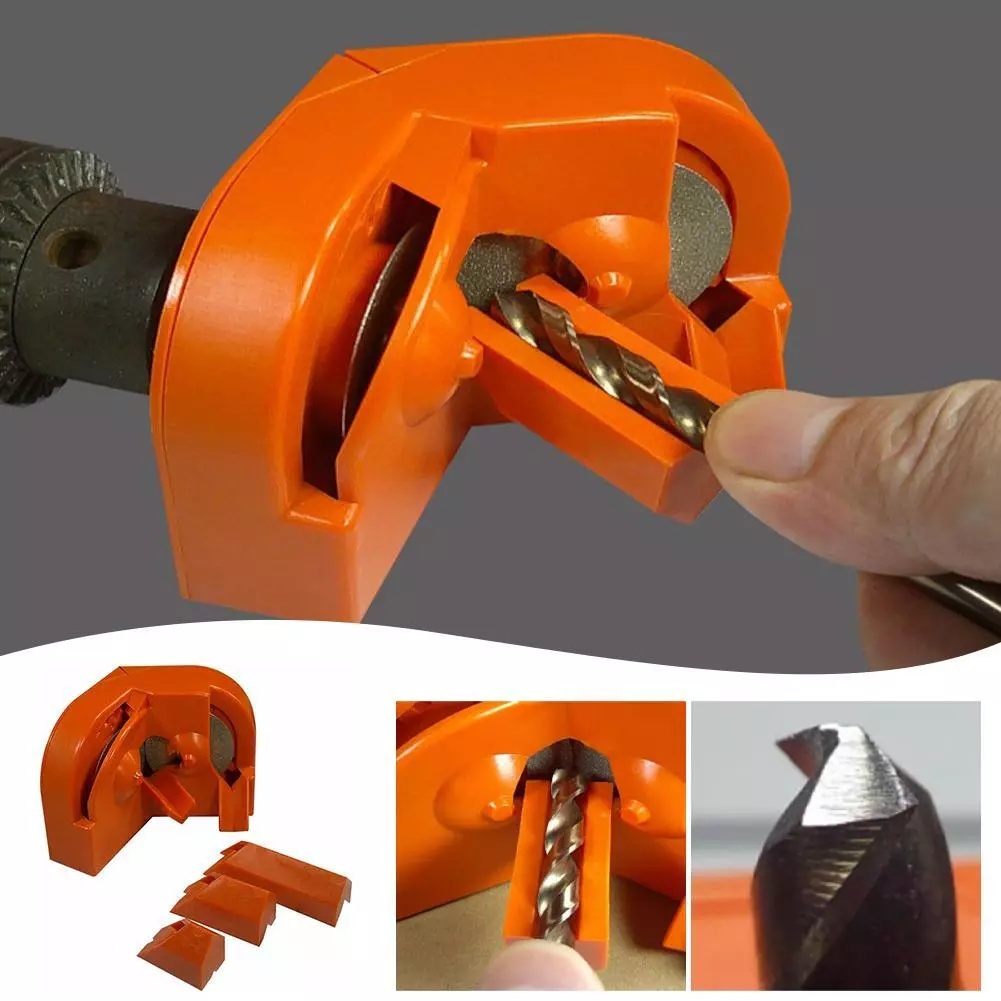
Oštrač za burgije
Ovaj višenamenski oštrač za burgije je idealan za brzo i lako oštrenje burgija. Pokreće ga električna bušilica i pogodna je za sve vrste bušilica kao što su brzorezni čelik, karbid, tvist i kobalt. Može se koristiti i za druge alate kao što su kuhinjski noževi. Ovaj višenamenski oštrač za burgije je idealan za brzo i lako oštrenje burgija. Pokreće ga električna bušilica i pogodna je za sve vrste bušilica kao što su brzorezni čelik, karbid, tvist i kobalt. Može se koristiti i za druge alate kao što su kuhinjski noževi. Kompaktan dizajn, radni modul za više zadataka, jednostavan za rukovanje, dizajn osnovne ploče, stabilan i praktičan. Ovo višenamensko oštrenje je pogodno za sve vrste bušilica kao što su brzorezni čelik, karbid, uvrtanje, kobalt i tako dalje. Može se koristiti i za druge alate kao što su kuhinjski noževi. Može se koristiti u kombinaciji sa brusnim točkom i motorom za bolje rezultate
Brand: TDI SHOP
Category: Hardware > Tool Accessories > Drill & Screwdriver Accessories > Drill Bit Sharpeners > Manual Sharpeners